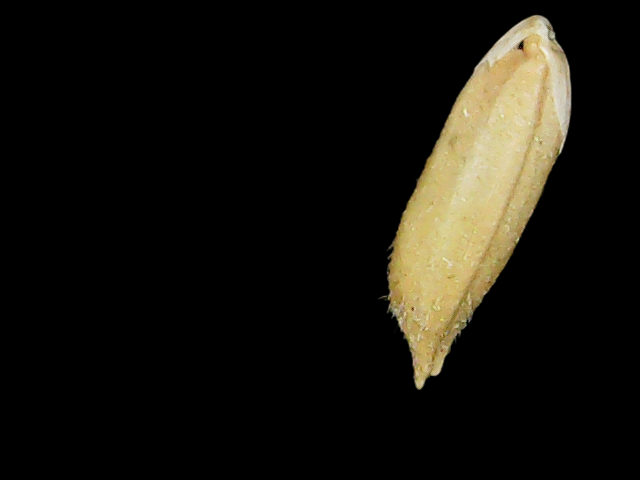
Rice variety: Binadhan12